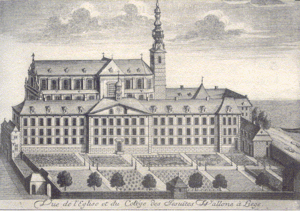
Le patrimoine religieux de Liège jusqu'à la Révolution française compte un palais épiscopal, une cathédrale, sept collégiales, une chartreuse, huit abbayes d'hommes et de femmes, vingt-trois couvents d'hommes et vingt-sept couvents de femmes, trente-deux paroisses, une vingtaine d'hôpitaux et autant d'hospices, une trentaine de béguinages, des dizaines de chapelles, soit plus d'une centaine d'oratoires dont une cinquantaine desservis par des religieux réguliers.